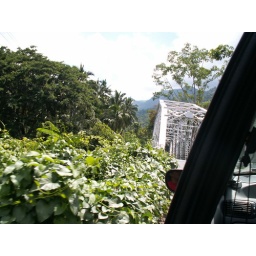
Another bridge on the way, with the mountains in the background